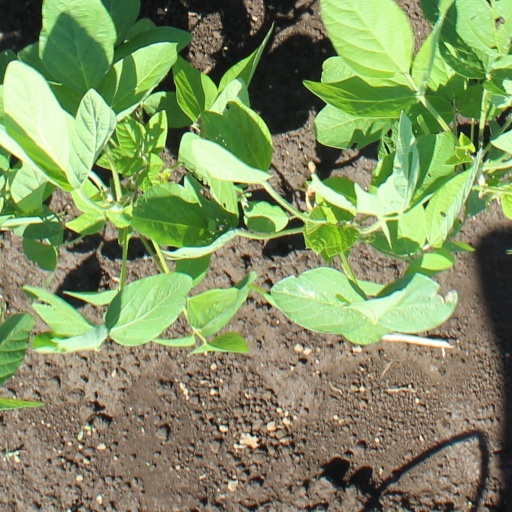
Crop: soybean